Empiricism

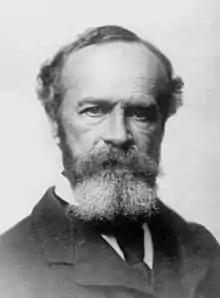
William James

In his Harvard "Lectures on Pragmatism" (1903), Peirce enumerated what he called the "three cotary propositions of pragmatism" (L: "cos, cotis" whetstone), saying that they "put the edge on the maxim of pragmatism". First among these, he listed the peripatetic-thomist observation mentioned above, but he further observed that this link between sensory perception and intellectual conception is a two-way street. That is, it can be taken to say that whatever we find in the intellect is also incipiently in the senses. Hence, if theories are theory-laden then so are the senses, and perception itself can be seen as a species of abductive inference, its difference being that it is beyond control and hence beyond critique—in a word, incorrigible. This in no way conflicts with the fallibility and revisability of scientific concepts, since it is only the immediate percept in its unique individuality or "thisness"—what the Scholastics called its "haecceity"—that stands beyond control and correction. Scientific concepts, on the other hand, are general in nature, and transient sensations do in another sense find correction within them. This notion of perception as abduction has received periodic revivals in artificial intelligence and cognitive science research, most recently for instance with the work of Irvin Rock on "indirect perception".